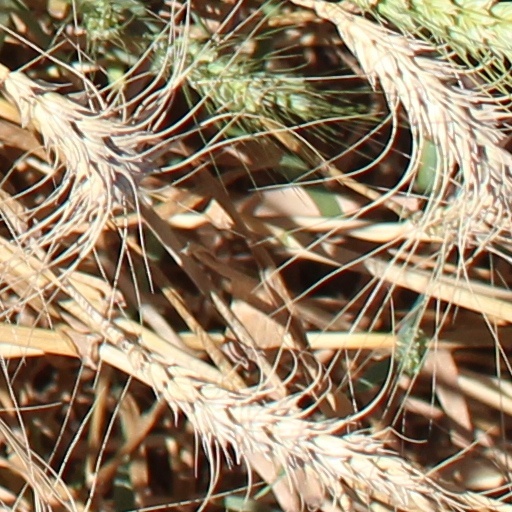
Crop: wheat